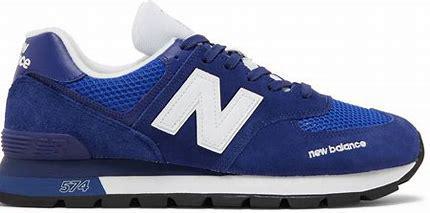
Brand: New
Model: Balance New Balance 574